Shōwajima Station

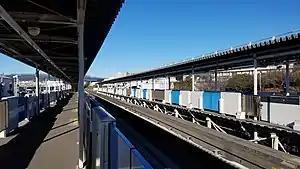
The platforms at the Shōwajima Station in January 2022

is a station on the Tokyo Monorail in Ōta, Tokyo, Japan.